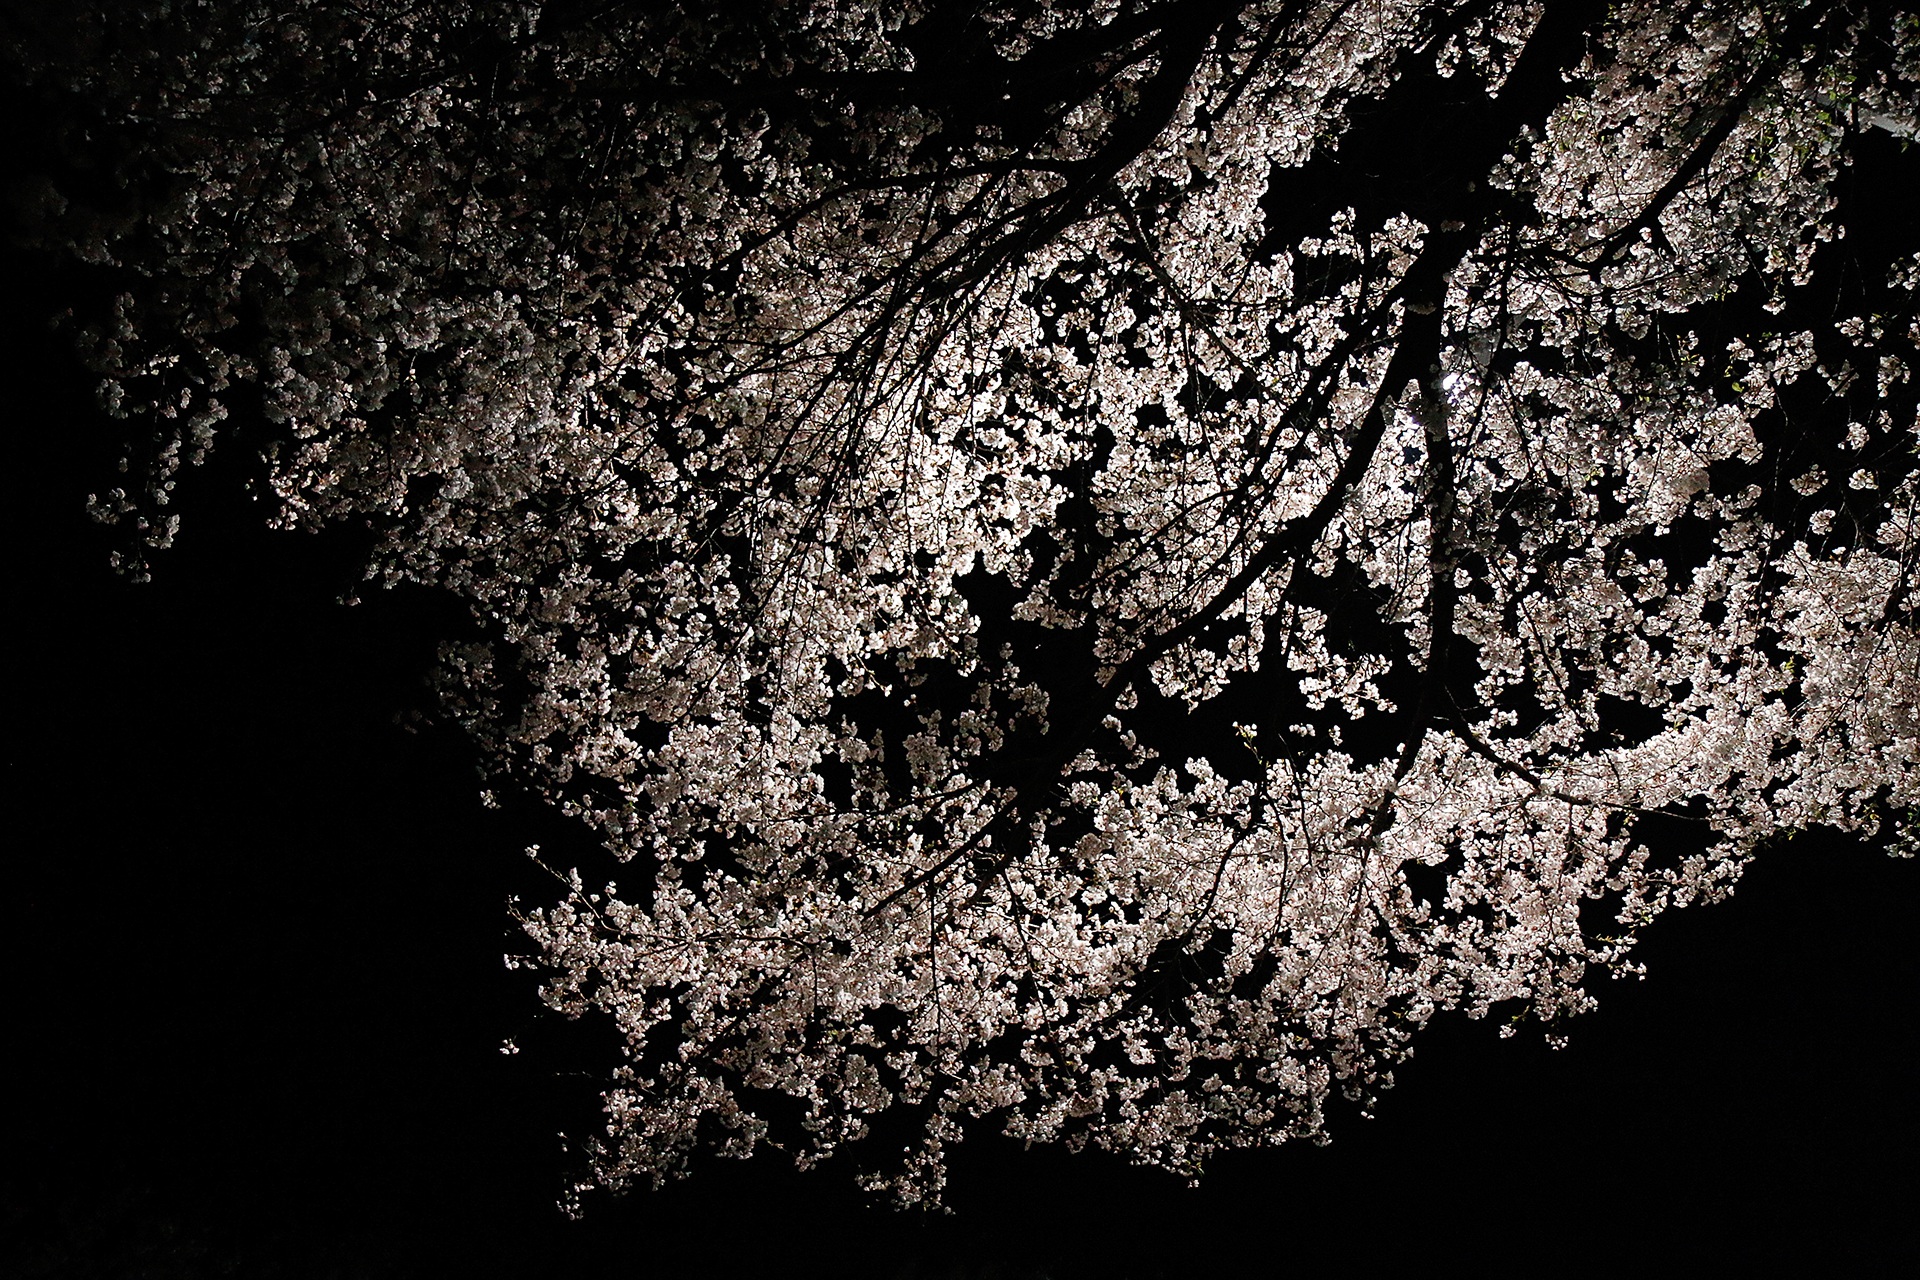
tree, nature, branch, blossom, black and white, plant, white, night, photography, texture, leaf, flower, spring, darkness, monochrome, cherry blossom, bright, beauty, sakura, crush, spring flowers, macro photography, flower tree, cherry flowers, monochrome photography